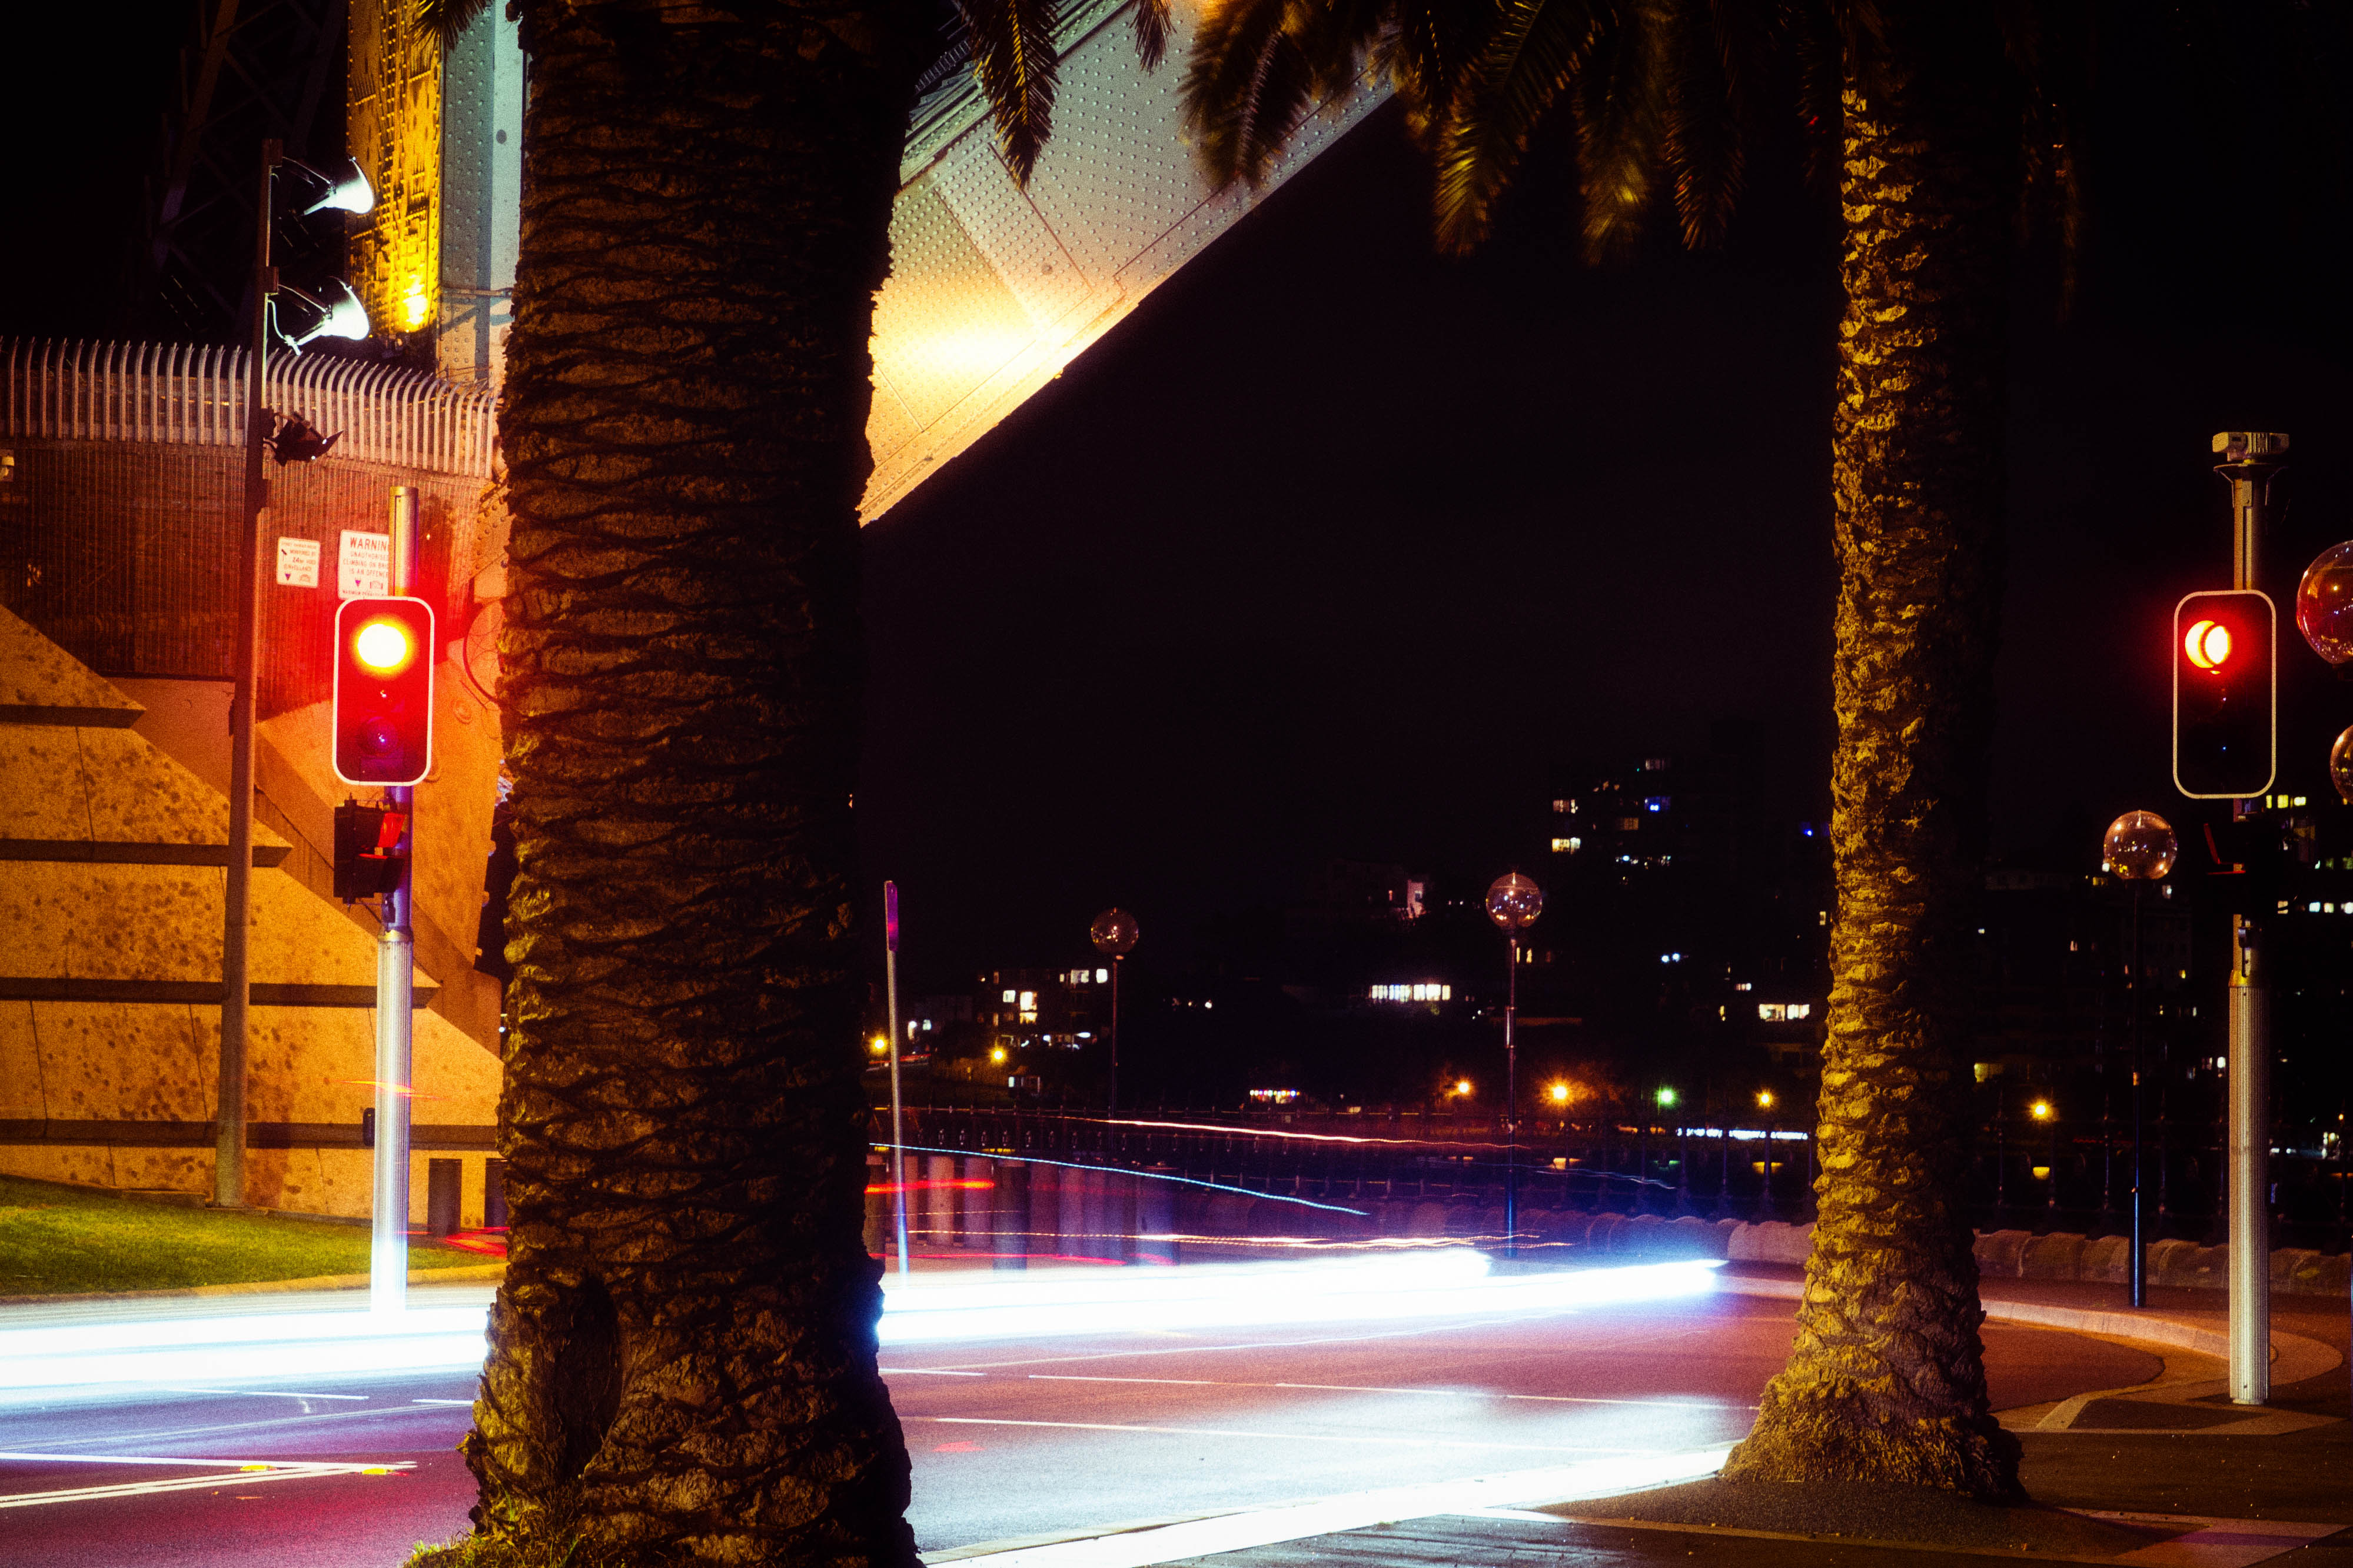
light, night, evening, christmas, lighting, christmas decoration, christmas lights